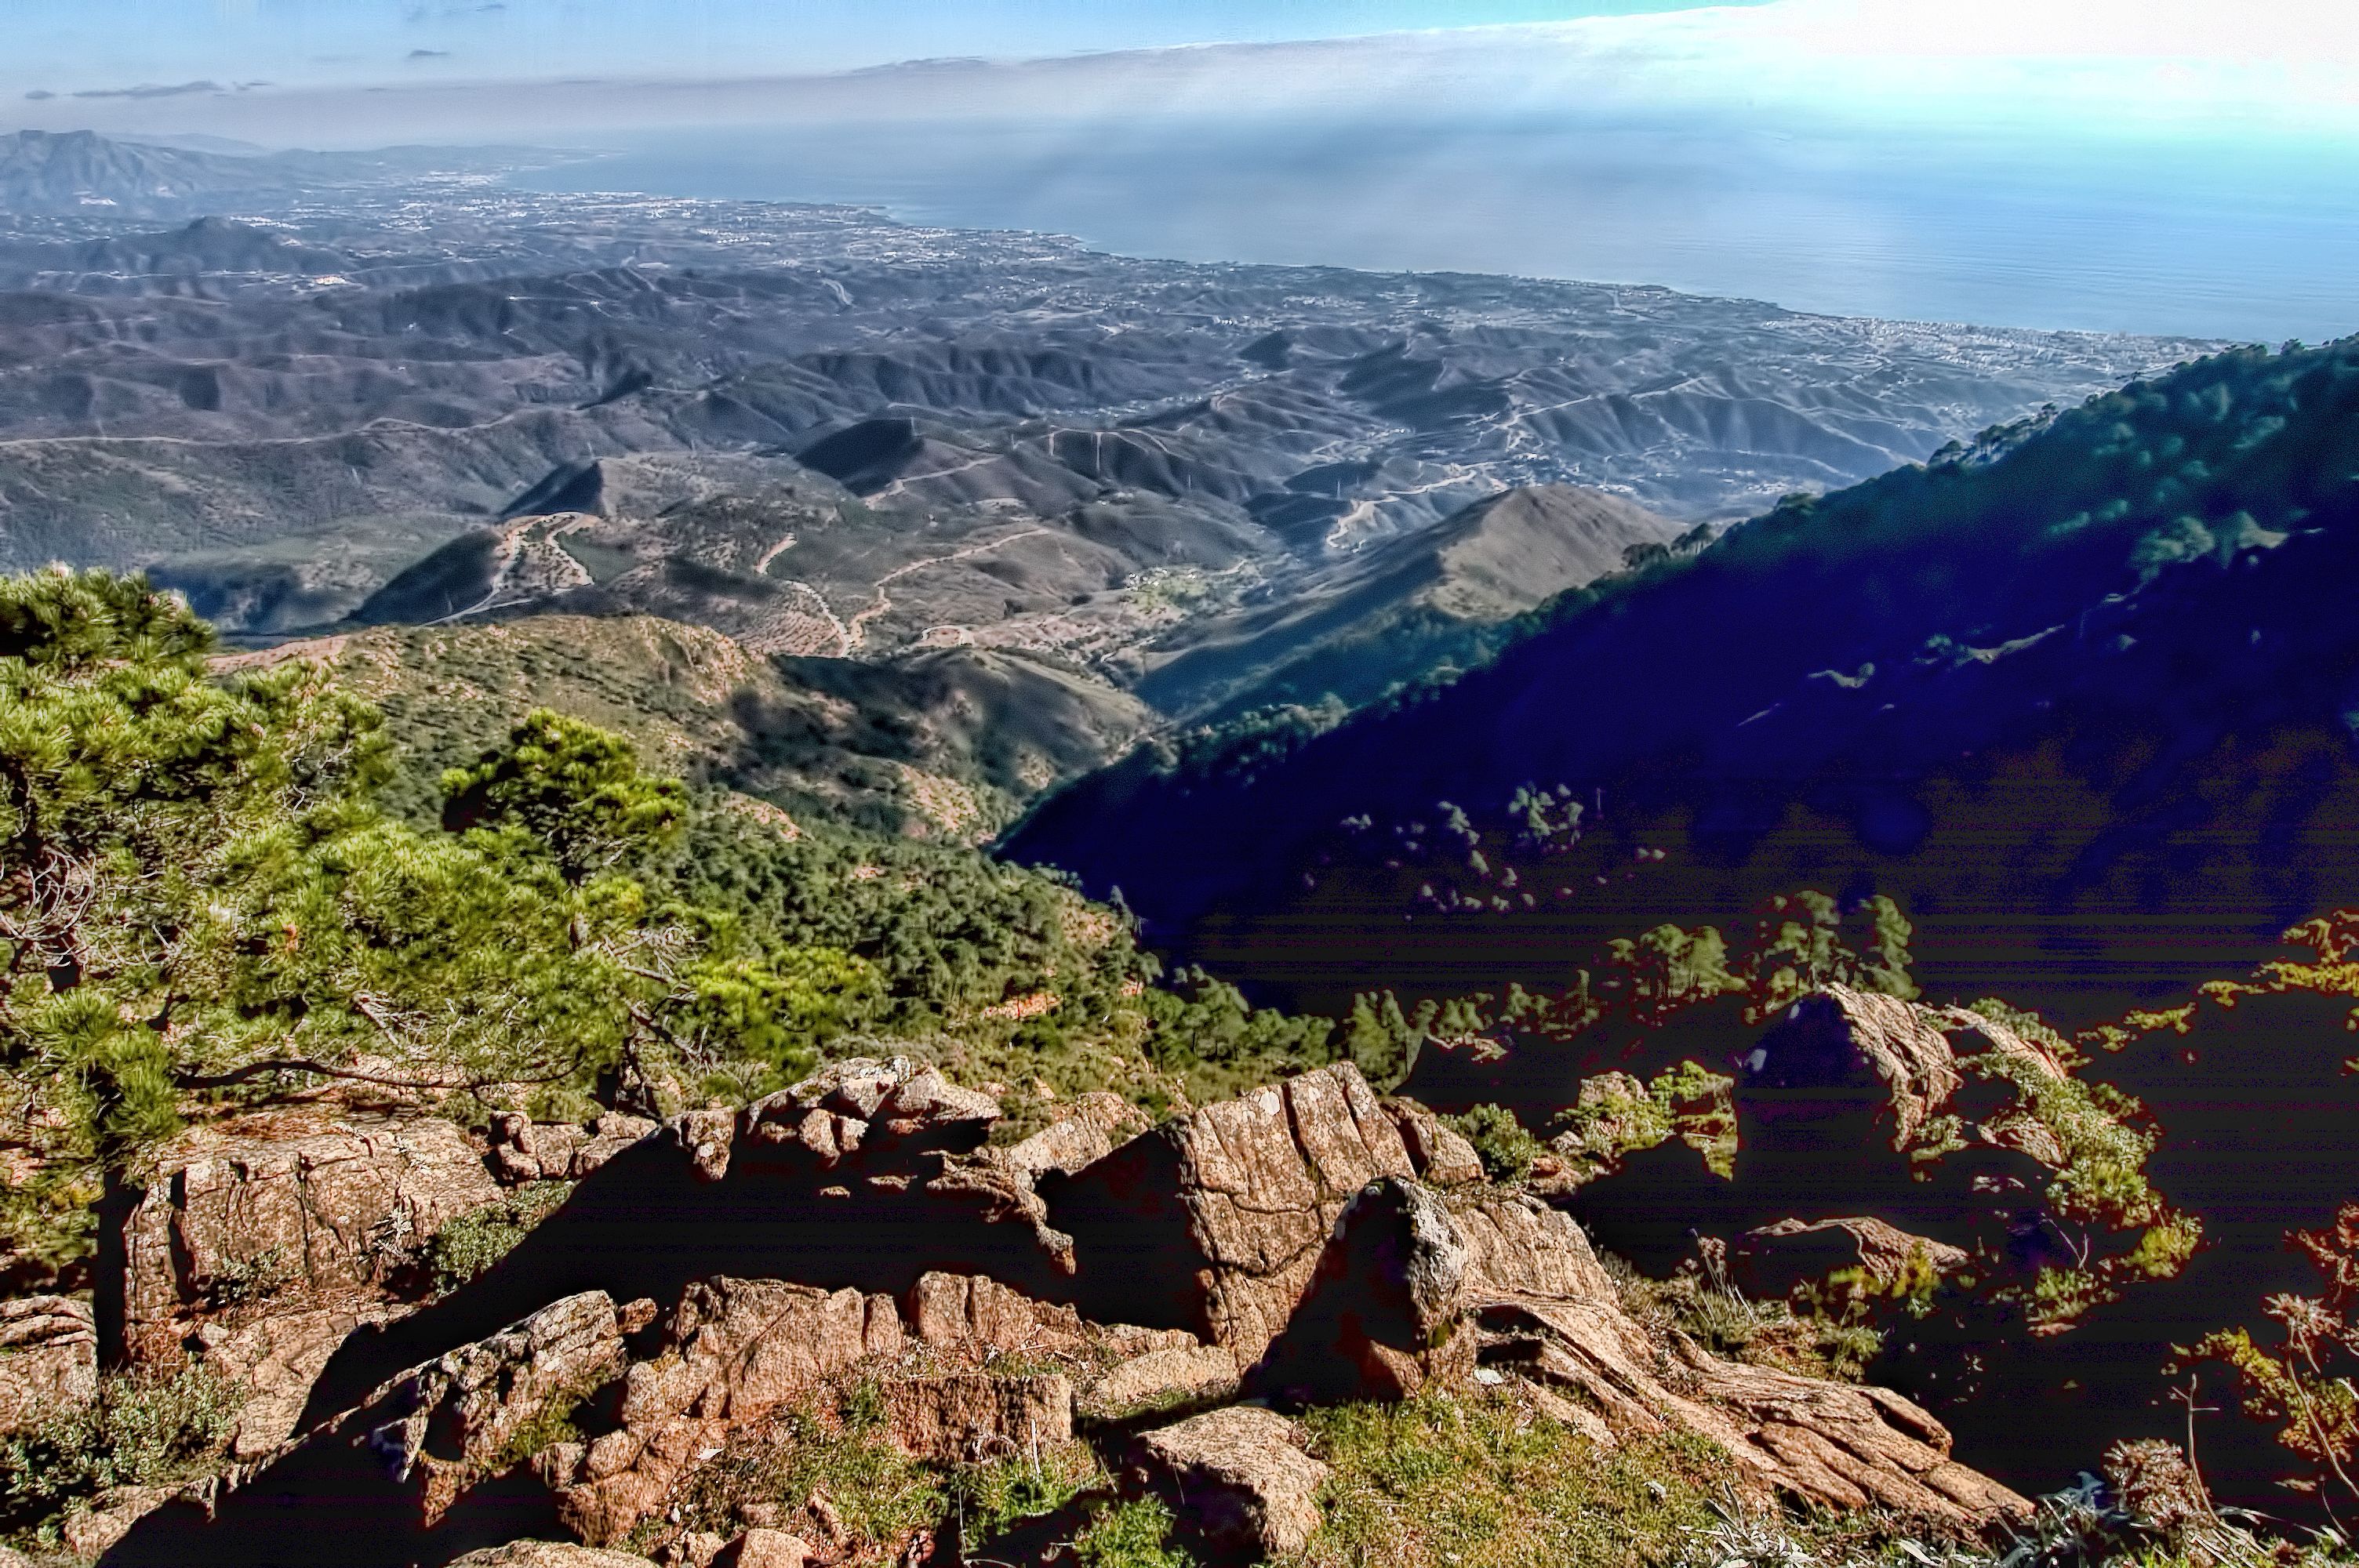
landscape, wilderness, walking, mountain, lake, adventure, valley, mountain range, canyon, national park, ridge, plateau, wadi, landform, mountain pass, geographical feature, mountainous landforms, geological phenomenon